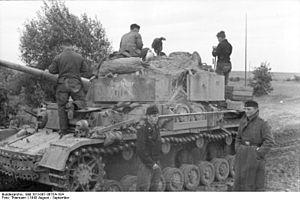
La Panzerdivision est le nom allemand équivalent de la division blindée. Panzerdivision est souvent utilisé en français pour désigner la division blindée de l'armée allemande durant la Seconde Guerre mondiale. Il y eut des Panzerdivisionen dans la Waffen-SS et même une dans la Luftwaffe.
La 3ᵉ Panzerdivision était une division blindée de la Wehrmacht, durant la Seconde Guerre mondiale, créée le 15 octobre 1935.